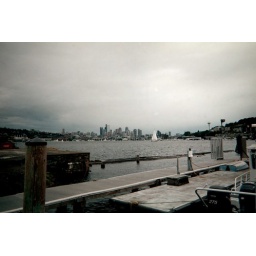
sailboat on lake union space needle in background